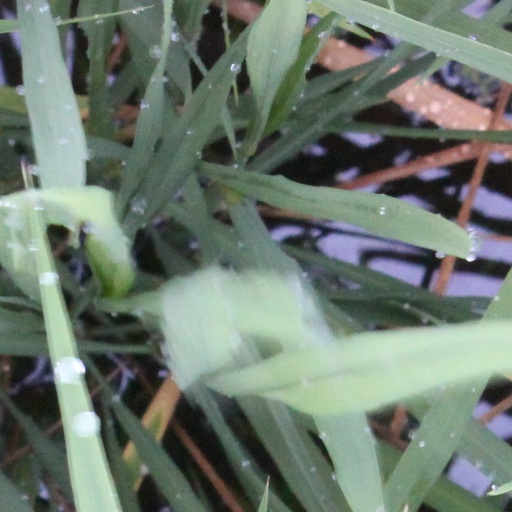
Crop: rice